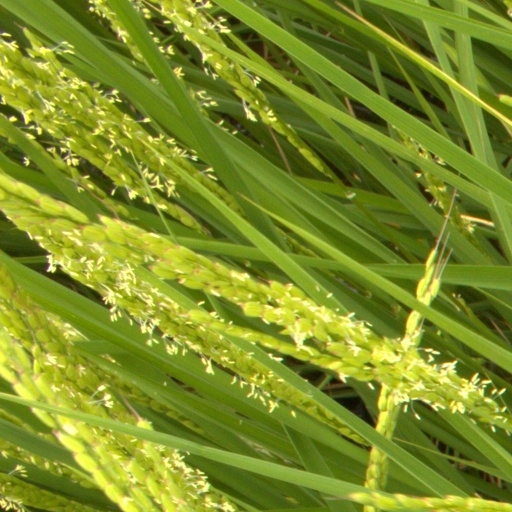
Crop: rice